Gregorian chant

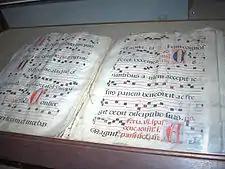
Antiphonary with Gregorian chants

Antiphonal chants such as the Introit, and Communion originally referred to chants in which two choirs sang in alternation, one choir singing verses of a psalm, the other singing a refrain called an "antiphon". Over time, the verses were reduced in number, usually to just one psalm verse and the doxology, or even omitted entirely. Antiphonal chants reflect their ancient origins as elaborate recitatives through the reciting tones in their melodies. Ordinary chants, such as the Kyrie and Gloria, are not considered antiphonal chants, although they are often performed in antiphonal style.